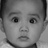
Emotion: surprise